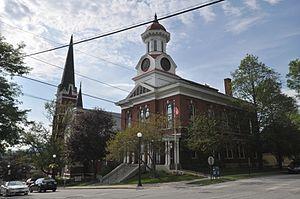
Le comté de Rutland, en anglais : Rutland County, est situé dans le sud-ouest de l'État américain du Vermont. Son siège de comté est la ville de Rutland. Selon le recensement de 2010, sa population est de 61 642 habitants, estimée, en 2017, à 59 087 habitants. Il est baptisé en référence au Rutland, un comté d'Angleterre.